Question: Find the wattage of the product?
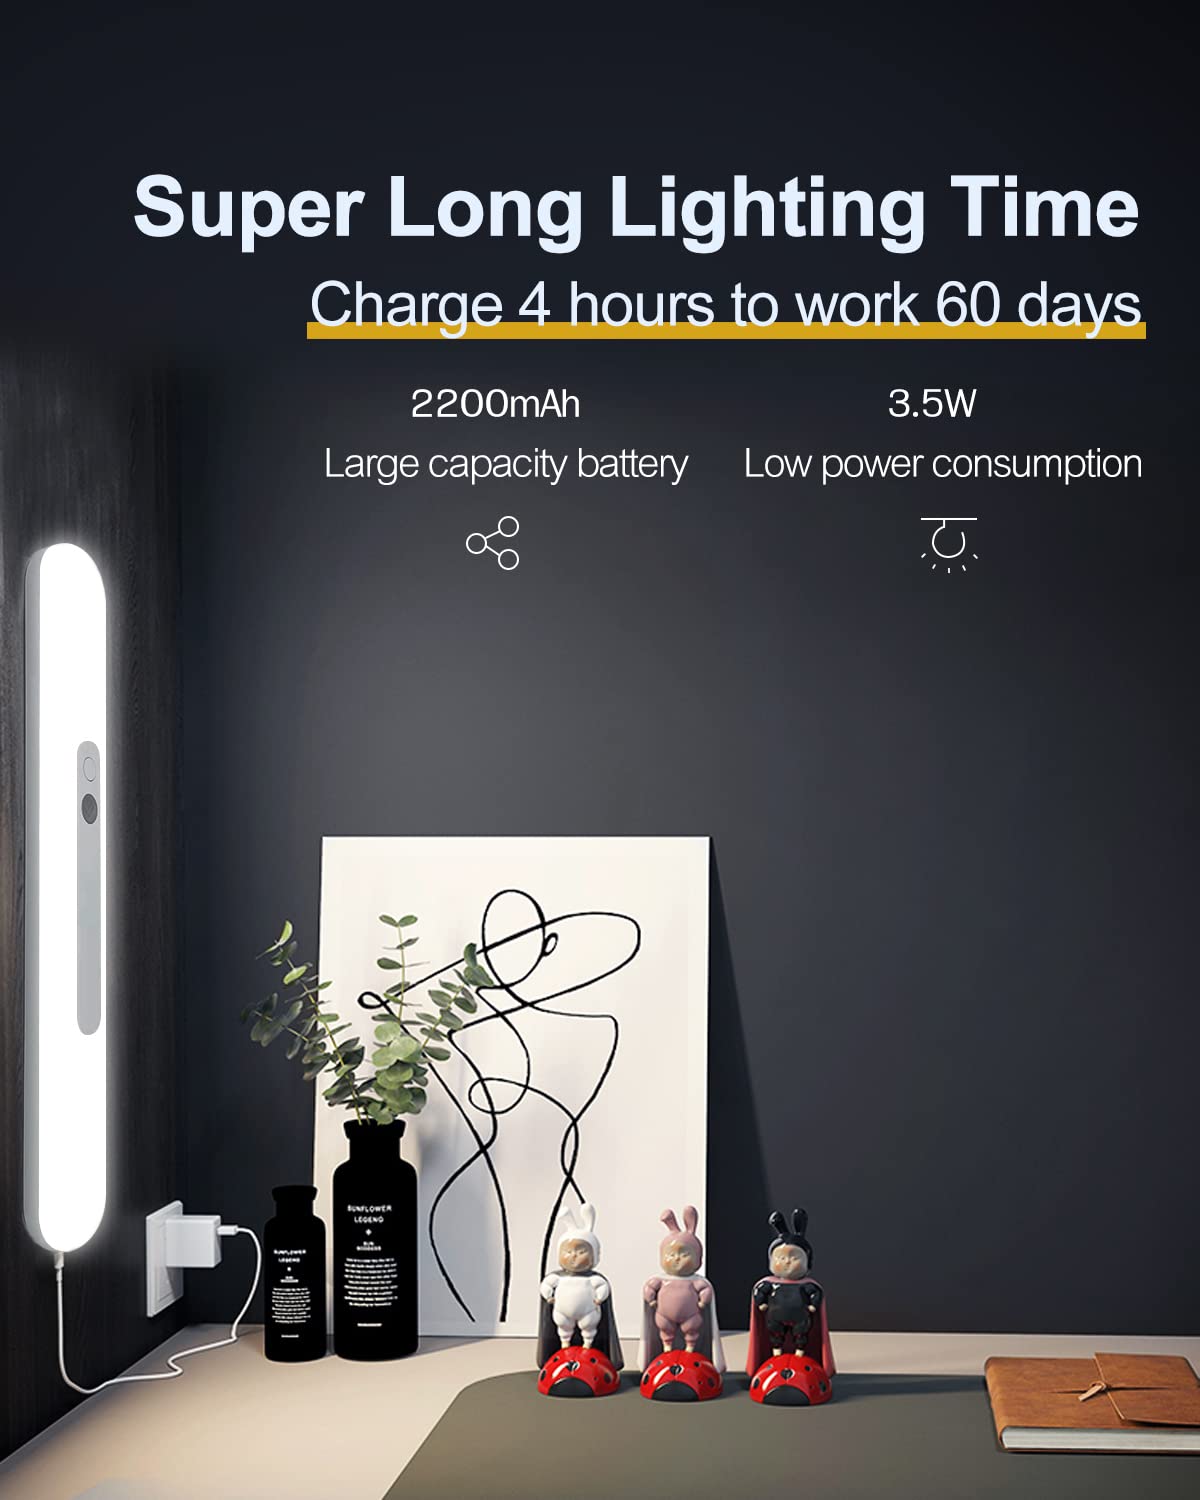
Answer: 3.5 watt